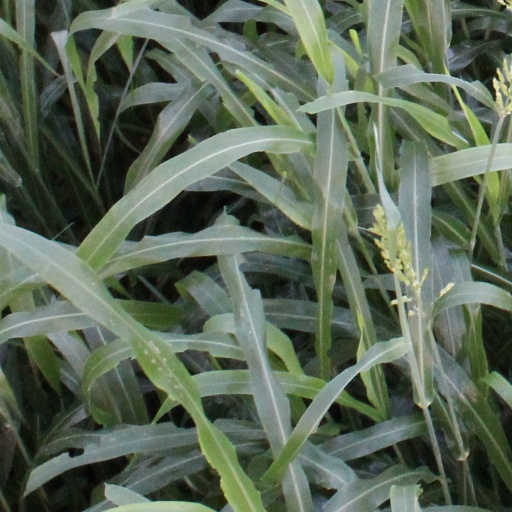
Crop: sorghum